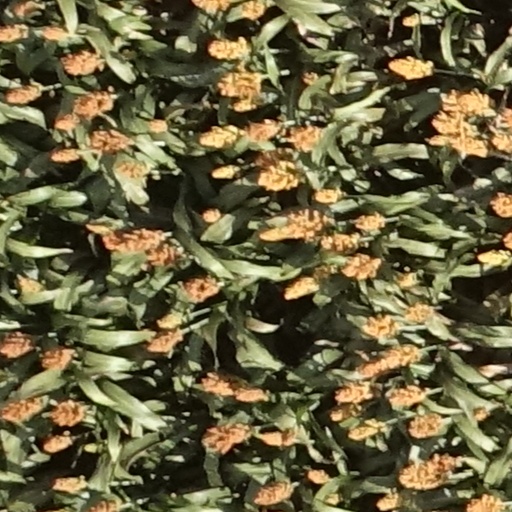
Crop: sorghum